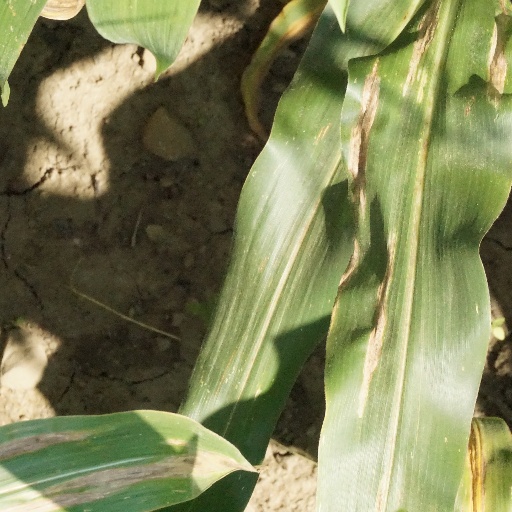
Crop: maize; corn